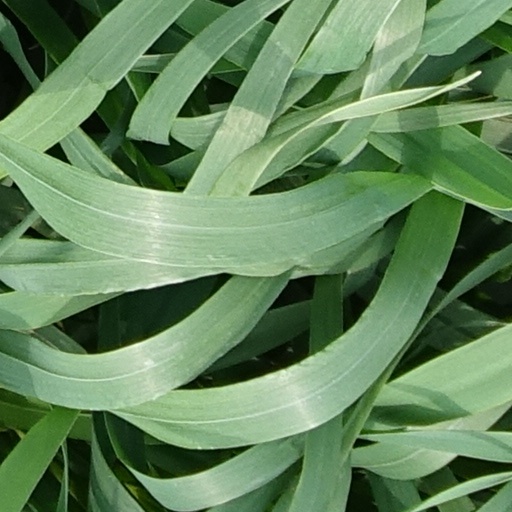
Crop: wheat